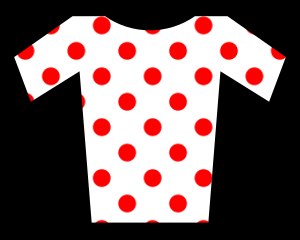
Prikkede bjergtrøje
Den prikkede bjergtrøje
Den prikkede bjergtrøje er bjergtrøjen i cykelløbet Tour de France, der bliver tildelt den bedste cykelrytter under bjergetaperne. Trøjen er hvid med røde pletter, hvilket blev fastlagt af den daværende sponsor Poulain Chocolate på grundlag af et populært produkts omslag.